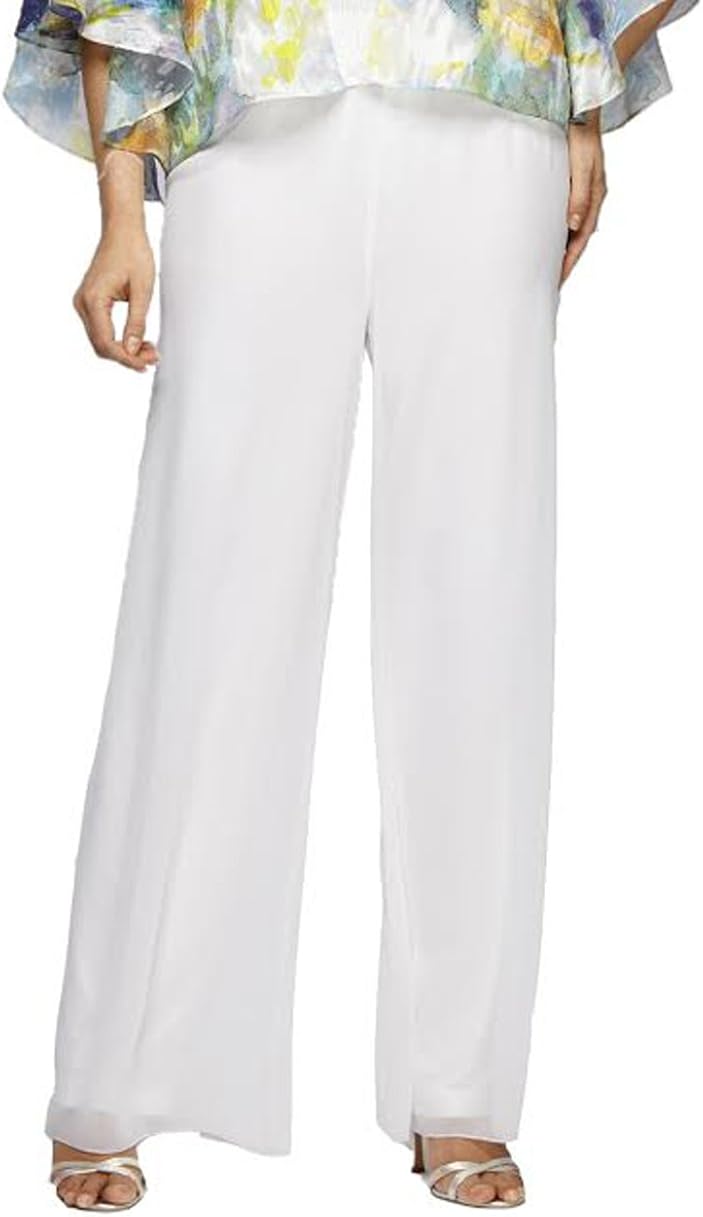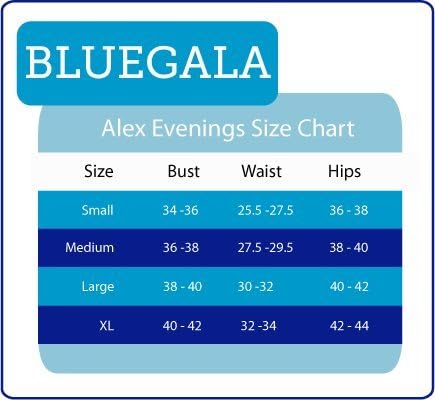
Alex Evenings 370794, Elastic Waist Full Leg Special Occasion Pants
Category: AMAZON FASHION
Sheer overlay elastic waist special occasion pants with a stretchy waist and full leg. Slightly sheer. Material: 100% Polyester Origin: Made in USA Cleaning: Machine Wash
Features: elastic closure | Machine Wash | Pants